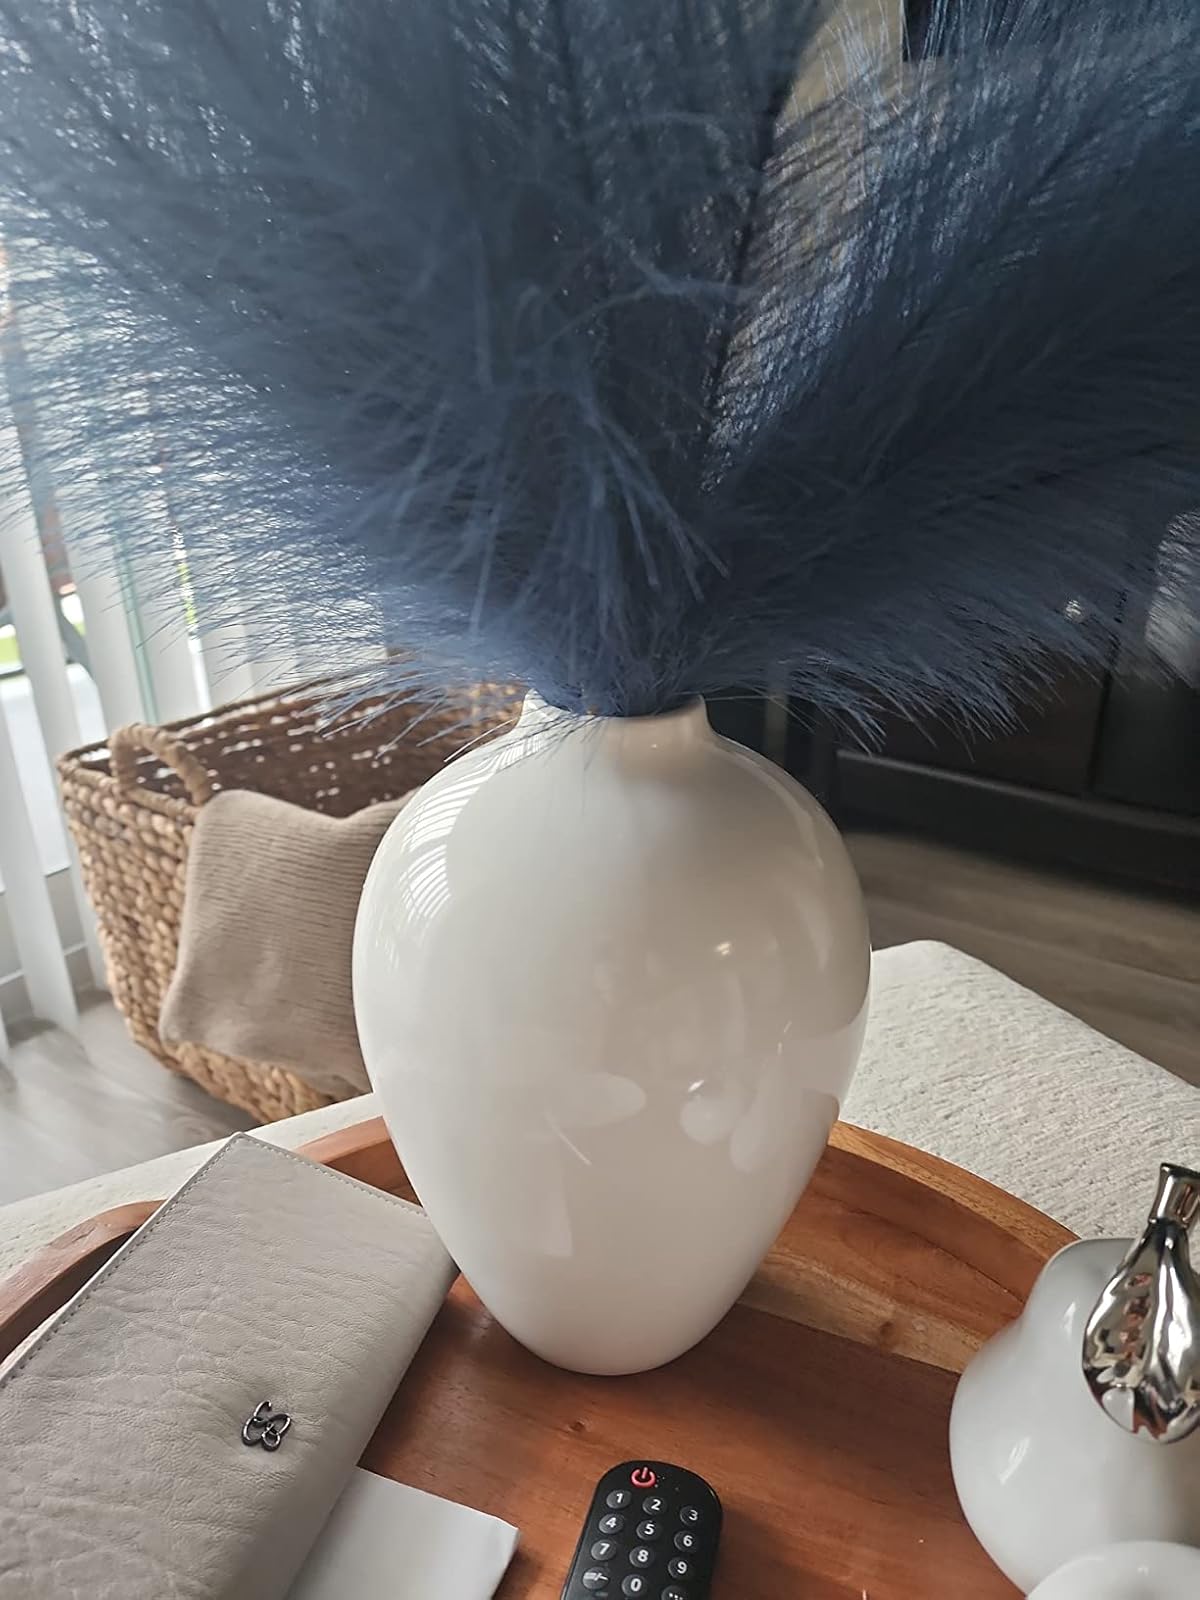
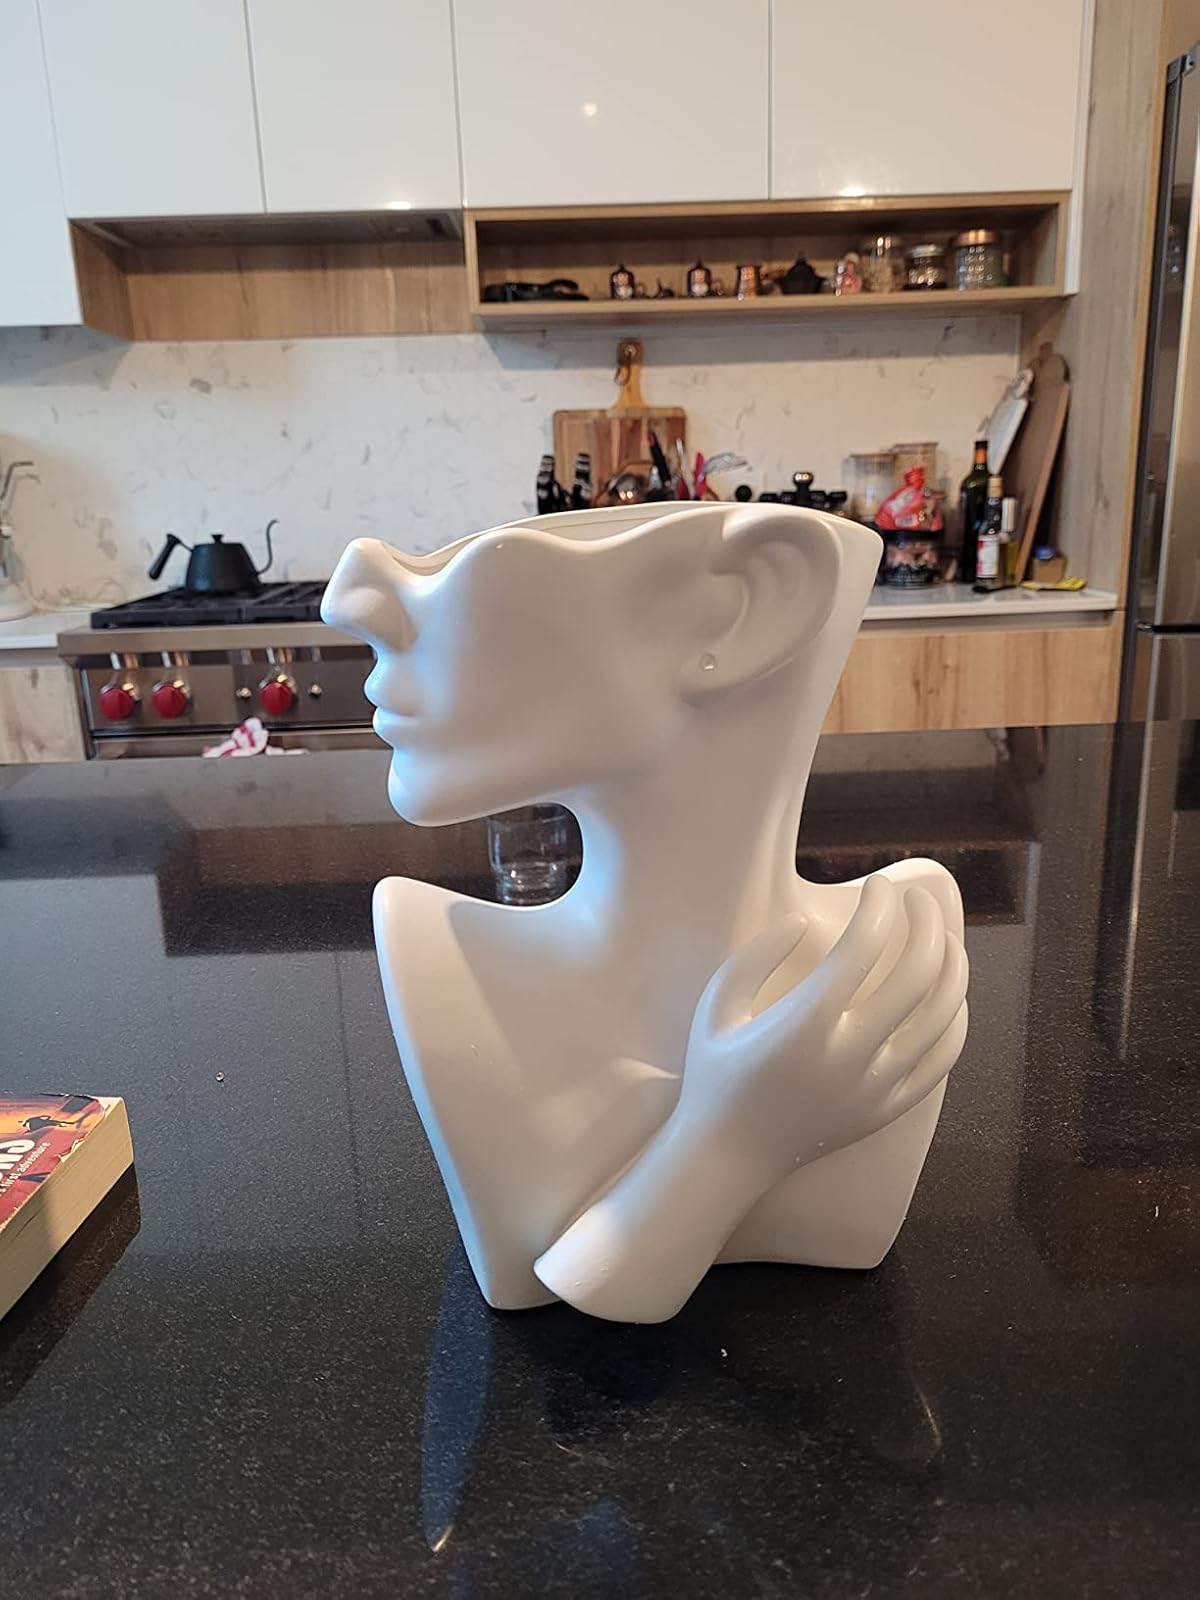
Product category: vase
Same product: no